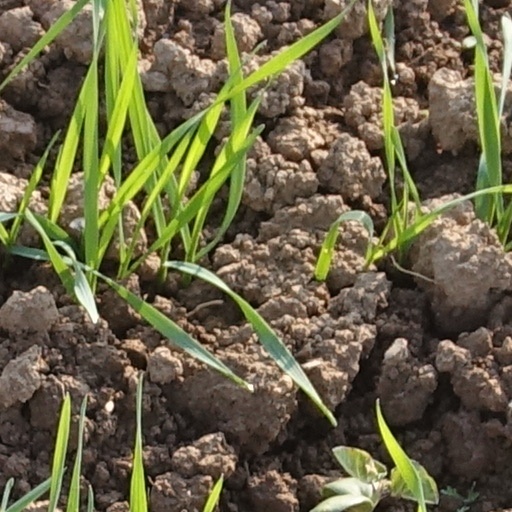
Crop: wheat